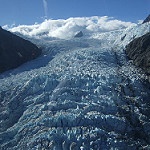
Scene: Outdoor